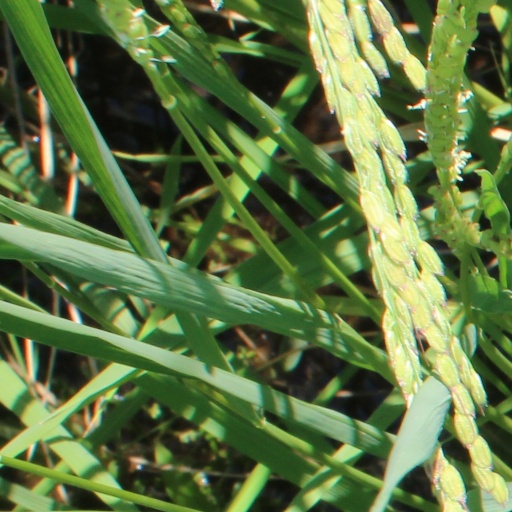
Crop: rice